Egg Fu

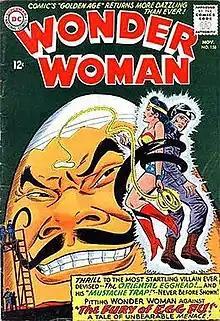
"Wonder Woman" #158 (November 1965), cover art by Ross Andru and Mike Esposito.

Egg Fu is a fictional character appearing in DC Comics publications and related media, commonly as an adversary of the superhero Wonder Woman. Most frequently represented as an enormous sentient egg (and often of Chinese descent), he was created by Robert Kanigher and Ross Andru in 1965's "Wonder Woman" #157, being the first villain in the series to receive a multi-issue arc. Over the years, multiple versions of the character have appeared with varying backstories and alternative names (including Egg Fu the Fifth, Chang Tzu, and Dr. Yes) to battle not only Wonder Woman, but also the Metal Men (as Dr. Yes), Checkmate (as Chang Tzu) and Harley Quinn (as Eggy).